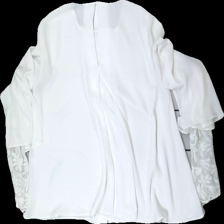
View: back
Type: Top
Category: Ladies
Brand: Zara
Colors: White
Material: 84% polyester, 16% nylon
Pattern: Lace
Cut: Regular, C-collar
Size: M
Season: All
Stains: Major
Smell: Minor
Damage 2: Blue stain
Damage 2 location: bottom left
Price range: <50
Recommended usage: Export
Description: White top with loose 3/4 sleeves hanging over tighter lace sleeves underneath.
Comment: Has a slight smell of perfume